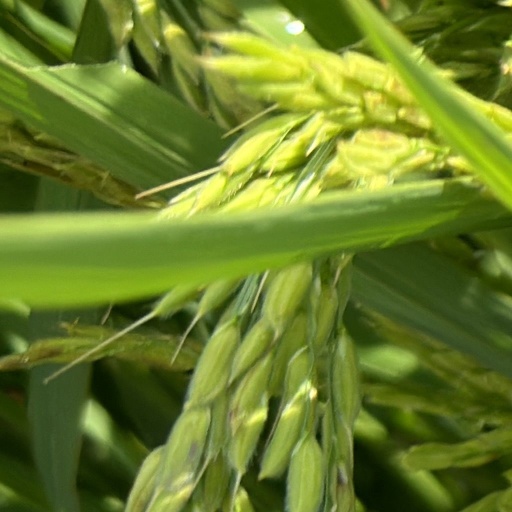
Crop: rice